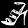
Label: Sandal